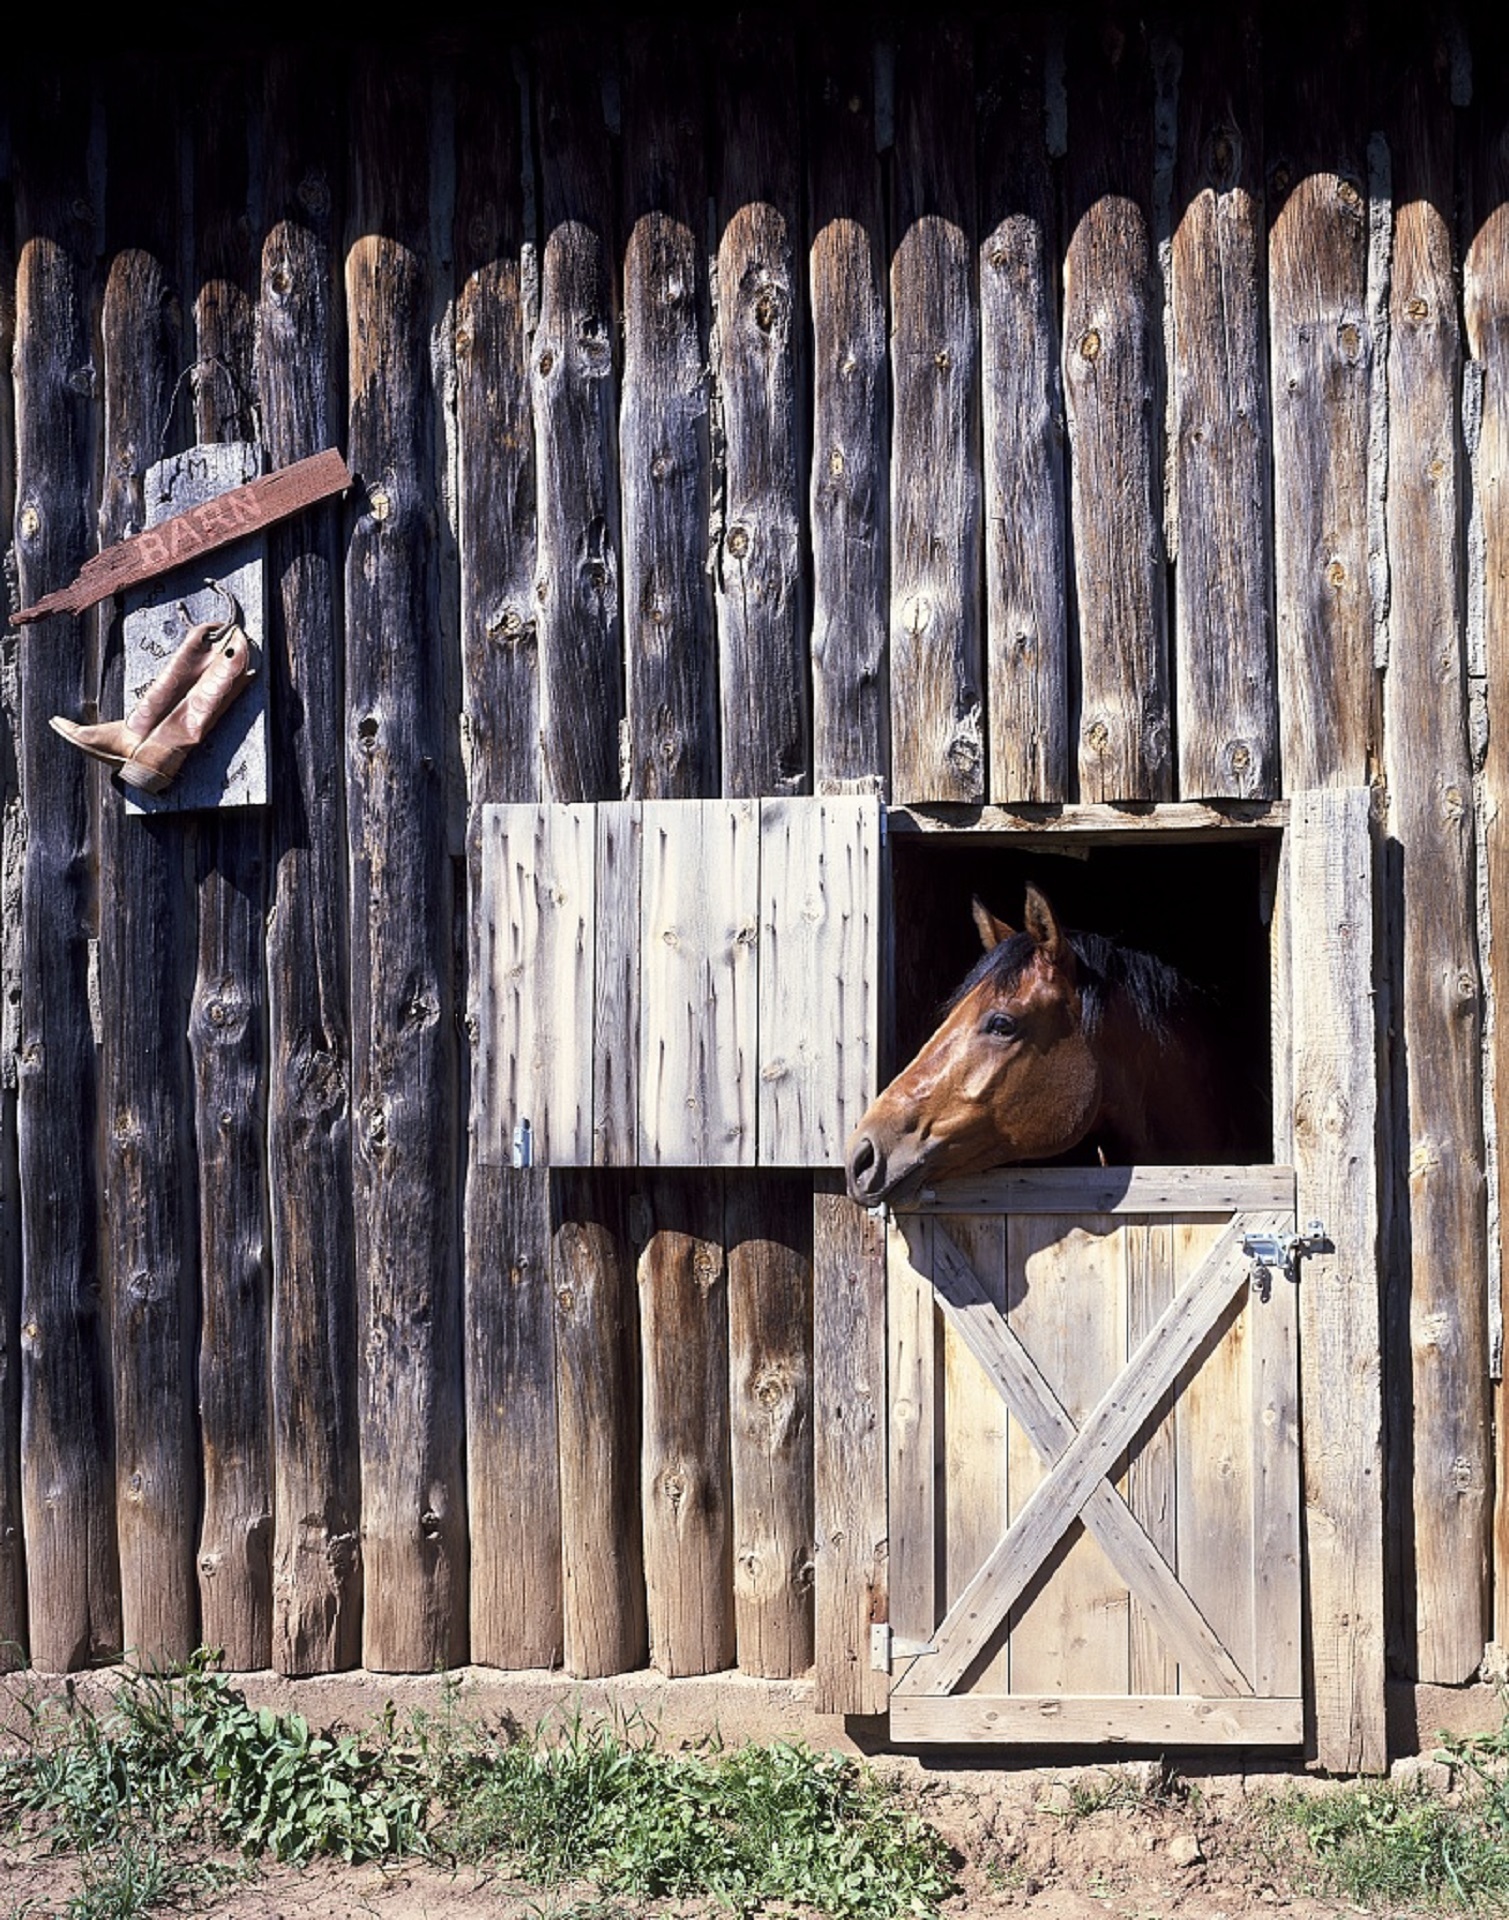
wood, barn, animal, wall, rustic, rural, ranch, horse, brown, door, stable, equine, face, temple, stall, head, curious, man made object, ancient history